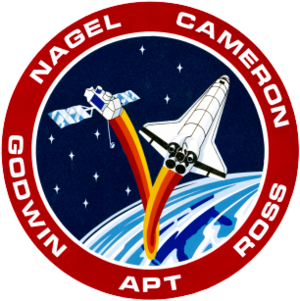
Kenneth Donald Cameron dit Ken Cameron est un astronaute américain né le 20 novembre 1949.
Jerome « Jay » Apt est un astronaute américain né le 28 avril 1949.
STS-37 est la huitième mission de la navette spatiale Atlantis. Elle a mis en orbite le Compton Gamma-Ray Observatory en 1991.